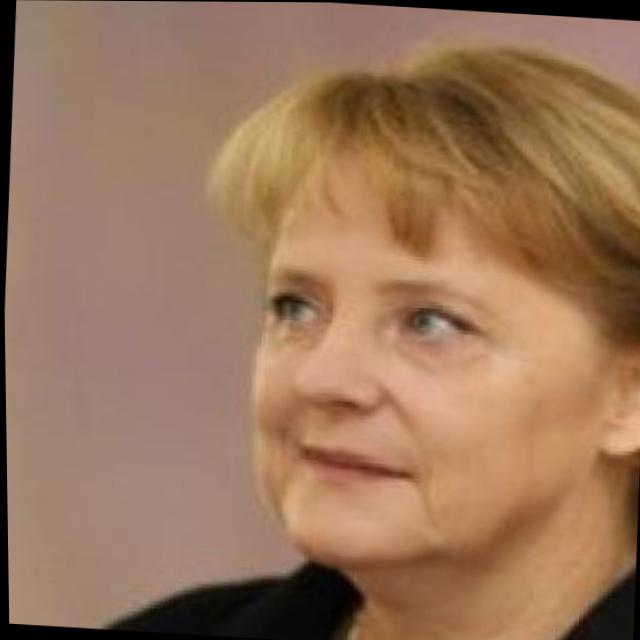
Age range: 45-64